Brunswick Town, North Carolina

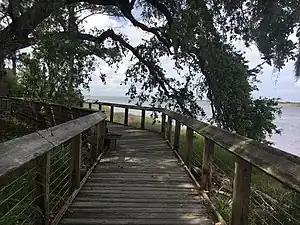
Boardwalk overlooking the Cape Fear River

Brunswick Town was a prominent town in colonial North Carolina. It was the first successful European settlement in the Cape Fear region, a major colonial port in the 18th century, and home to two provincial governors. Brunswick Town existed for 50 years until it was burnt in a 1776 raid by British forces during the American Revolutionary War and never rebuilt. During the American Civil War, 86 years after the town was abandoned, a large portion of the town was covered by earthworks for the construction of Fort Anderson.